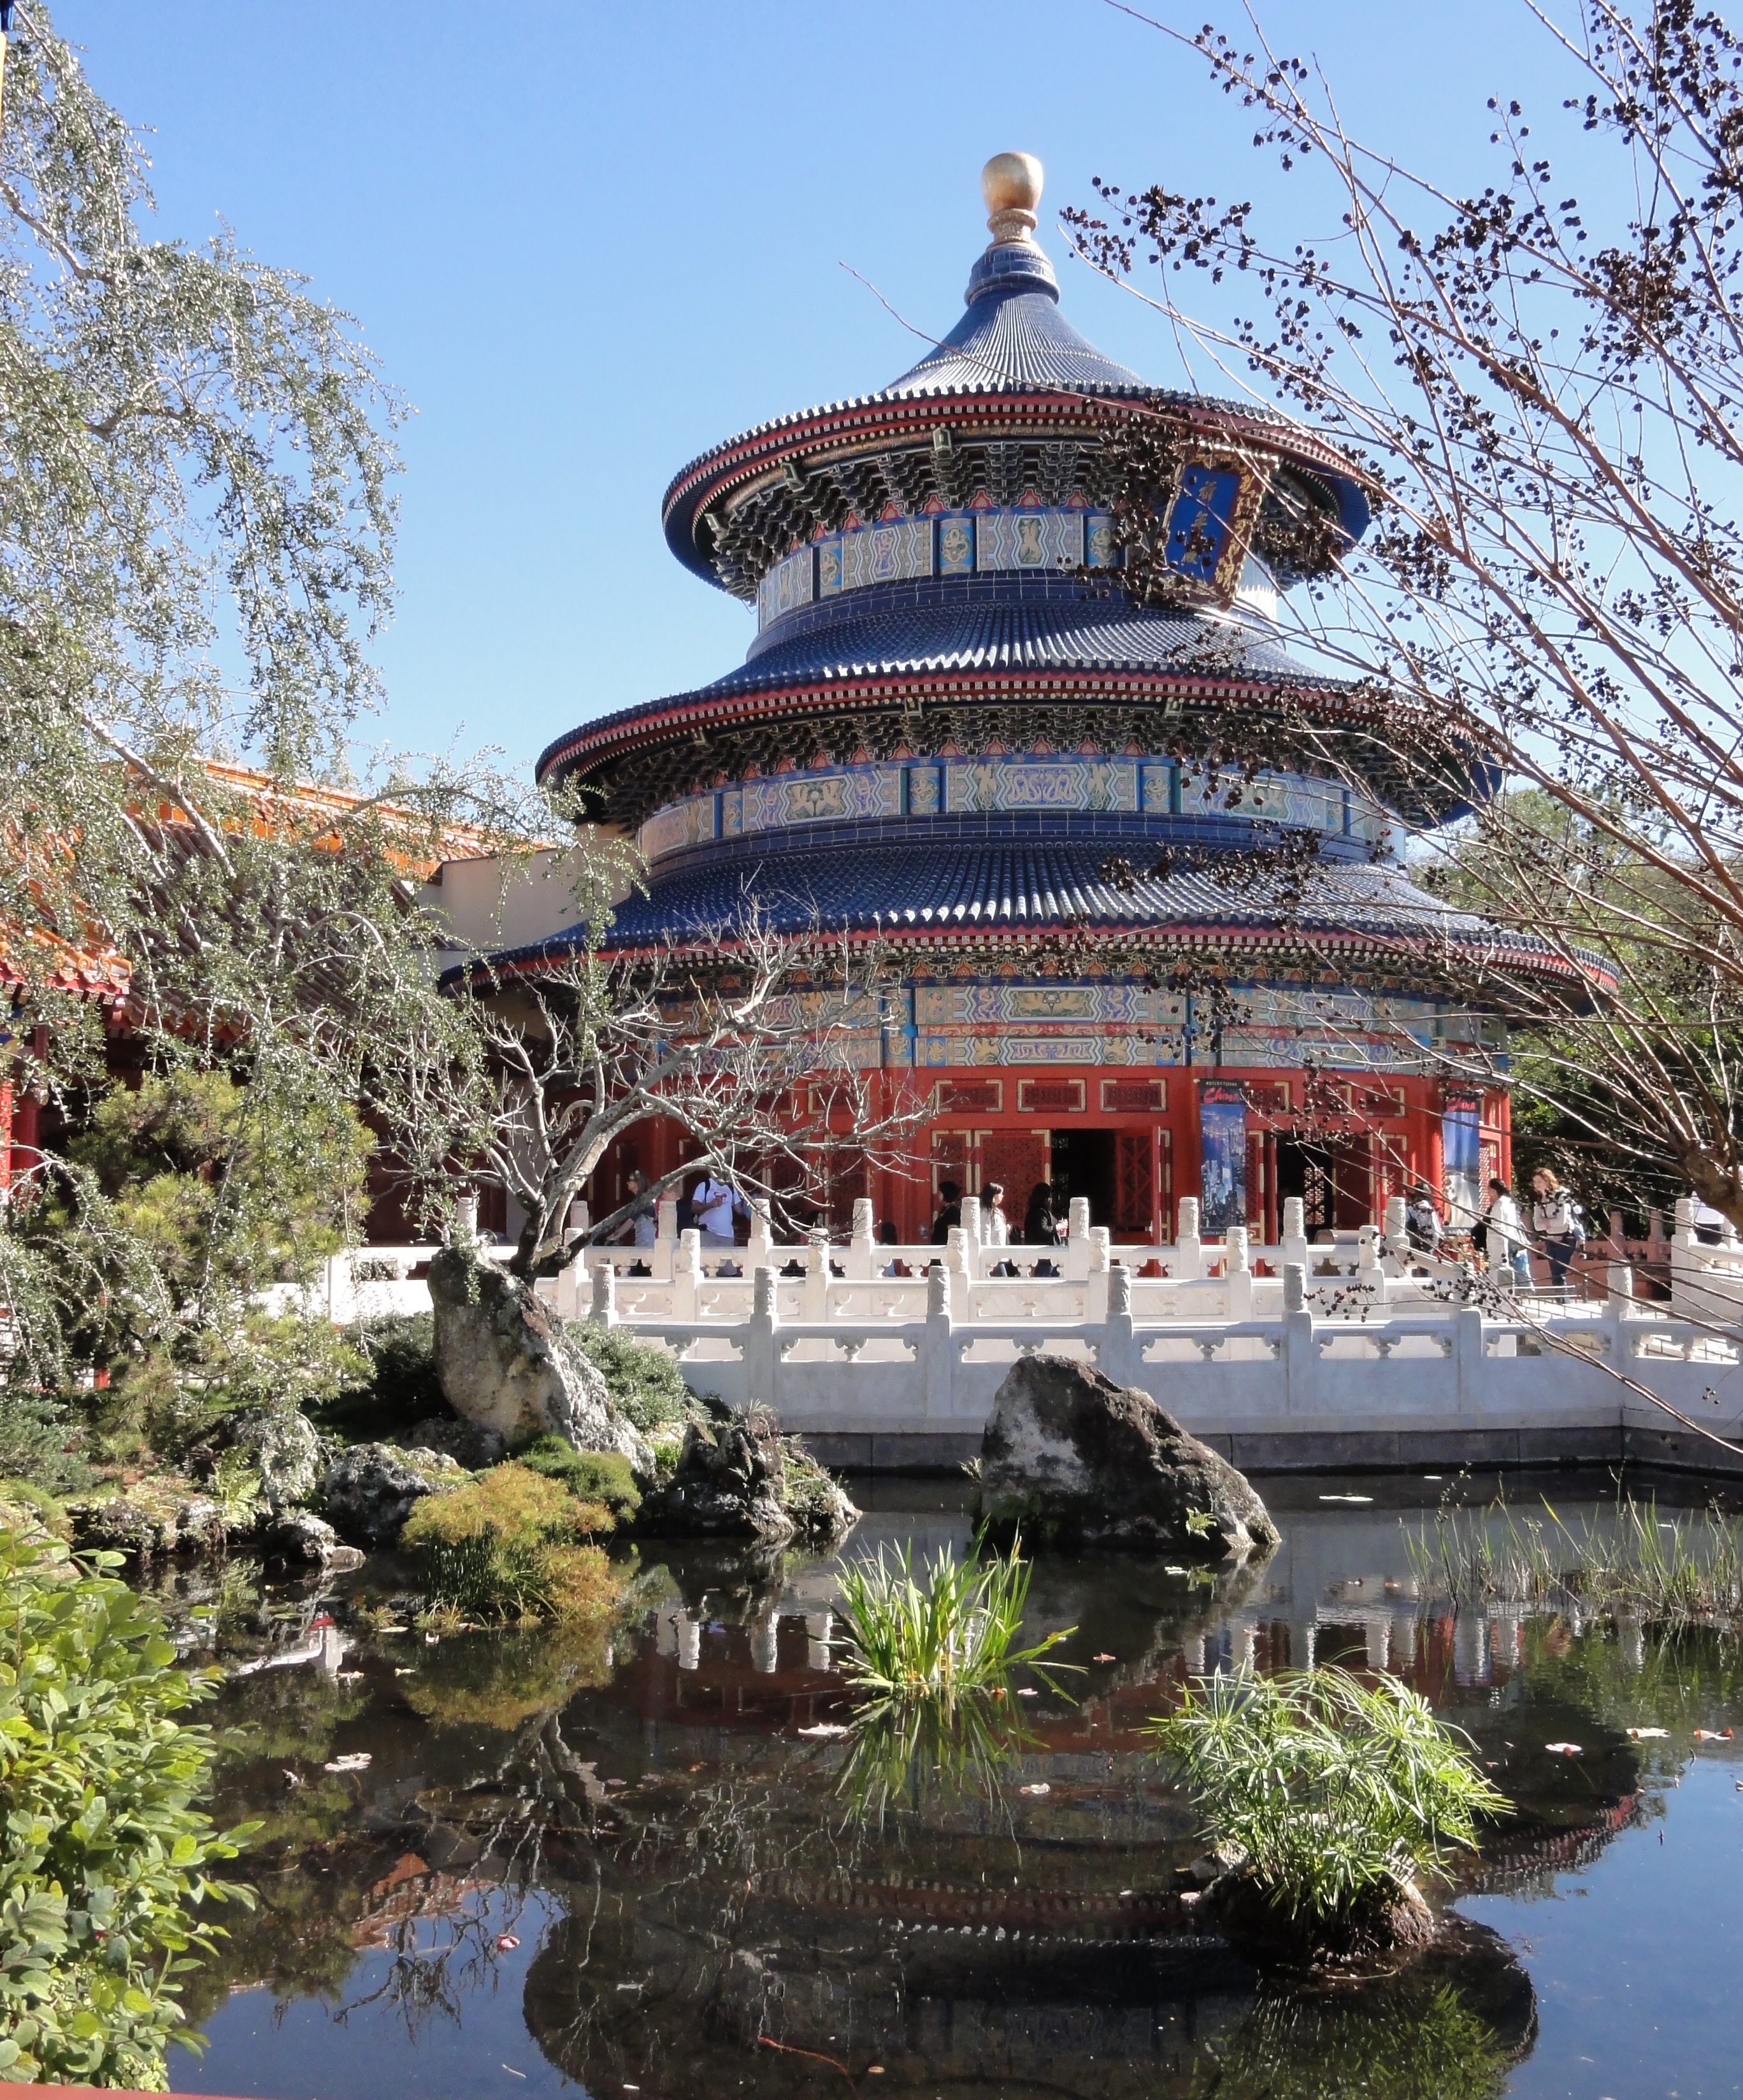
flower, palace, park, garden, world, disney, temple, pavillion, botanical garden, china, chinese architecture, water feature, pagoda, walt